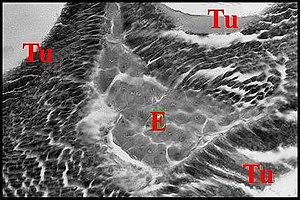
Autre vue du tissu endocrinoïde dans l'abdomen d'une femelle de Celaenia excavata
Celaenia excavata est une espèce d'araignées aranéomorphes de la famille des Araneidae.